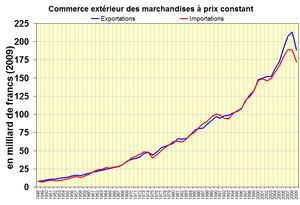
Commerce extérieur des marchandises suisse prix constant
L'économie de la Suisse figure parmi les plus prospères et les plus développées au monde en dépit de l'absence de matières premières et de son absence de débouché maritime. Le taux de chômage y est structurellement bas, de même que le taux d'inflation. L'industrie, tournée vers l'exportation, est largement spécialisée dans les produits à haute valeur ajoutée.